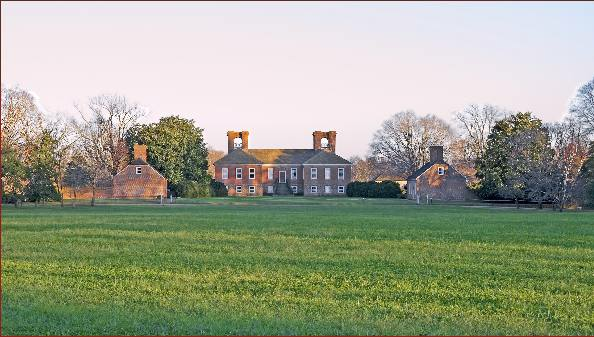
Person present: No